Joie Chitwood

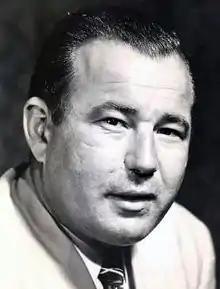

George Rice "Joie" Chitwood (April 14, 1912 – January 3, 1988) was an American stuntman, racing driver and businessman. He is best known as a daredevil in the Joie Chitwood Thrill Show.